The Other Place (theatre)

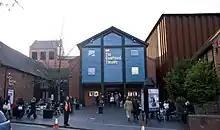
Site of the 1990 "The Other Place" (blue building) temporarily acted as the entrance to the Courtyard Theatre, whose stage, back-stage and auditorium were in the brown corrugated box to the right.

The Other Place is a black box theatre on Southern Lane, near to the Royal Shakespeare Theatre in Stratford-upon-Avon, England. It is owned and operated by the Royal Shakespeare Company. In 2006, an earlier version of the theatre closed and reopened as the temporary and larger Courtyard Theatre, while the Royal Shakespeare and Swan Theatres were redeveloped. In March 2016, The Other Place was reinstated as a 200-seat studio theatre.